Beaver

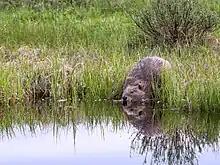
North American beaver in Yellowstone National Park.

The IUCN Red List of mammals lists both beaver species as least concern. The North American beaver is widespread throughout most of the United States and Canada and can be found in northern Mexico. The species was introduced to Finland in 1937 (and then spread to northwestern Russia) and to Tierra del Fuego, Patagonia, in 1946. , the introduced population of North American beavers in Finland has been moving closer to the habitat of the Eurasian beaver. Historically, the North American beaver was trapped and nearly extirpated because its fur was highly sought after. Protections have allowed the beaver population on the continent to rebound to an estimated 6–12million by the late 20th century; still far lower than the originally estimated 60–400million North American beavers before the fur trade. The introduced population in Tierra del Fuego is estimated at 35,000–50,000 individuals .